Polop

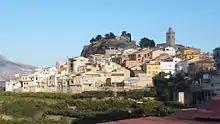
The castle, church and old town of Polop

Polop de la Marina, or briefly Polop, is a municipality in the "comarca" of Marina Baixa, Alicante, Valencian Community, Spain.